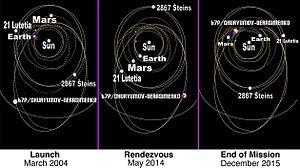
La mission Rosetta est une mission spatiale de l'Agence spatiale européenne ayant pour but l'étude des comètes, et particulièrement la comète 67P/Tchourioumov-Guérassimenko, dite « Tchouri », grâce notamment à l'atterrisseur Philae.